Moses Greenwood House

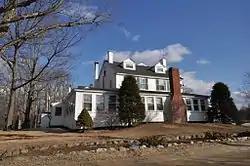

The Moses Greenwood House, formerly the Dublin Inn, is a historic house at the corner of Pierce Road and Old County Road in Dublin, New Hampshire, United States. Built about 1783, it was substantially enlarged and converted into an inn in the early 20th century. The inn was the site of a meeting of notable Americans in 1945, who drafted the Dublin Declaration. The house was listed on the National Register of Historic Places in 1983.